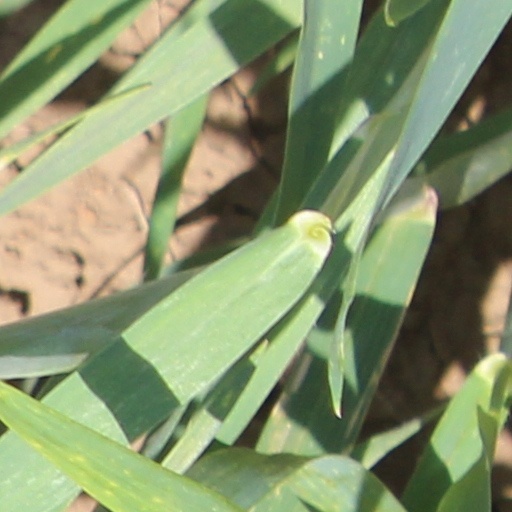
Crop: wheat